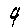
Label: 9